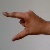
The image shows a hand gesture representing the letter 'Z' in Indian Sign Language.